Fonteyn (crater)

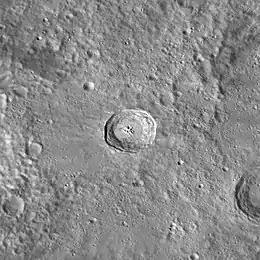
MESSENGER WAC mosaic of Fonteyn

Fonteyn is a crater on Mercury. Its name was adopted by the IAU in 2012, after the English ballet dancer Margot Fonteyn.